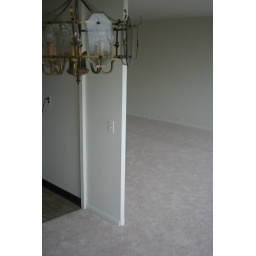
Side of wall in kitchen to living room